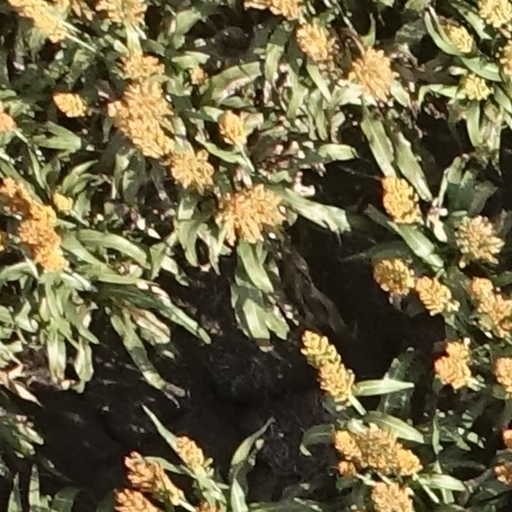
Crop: sorghum